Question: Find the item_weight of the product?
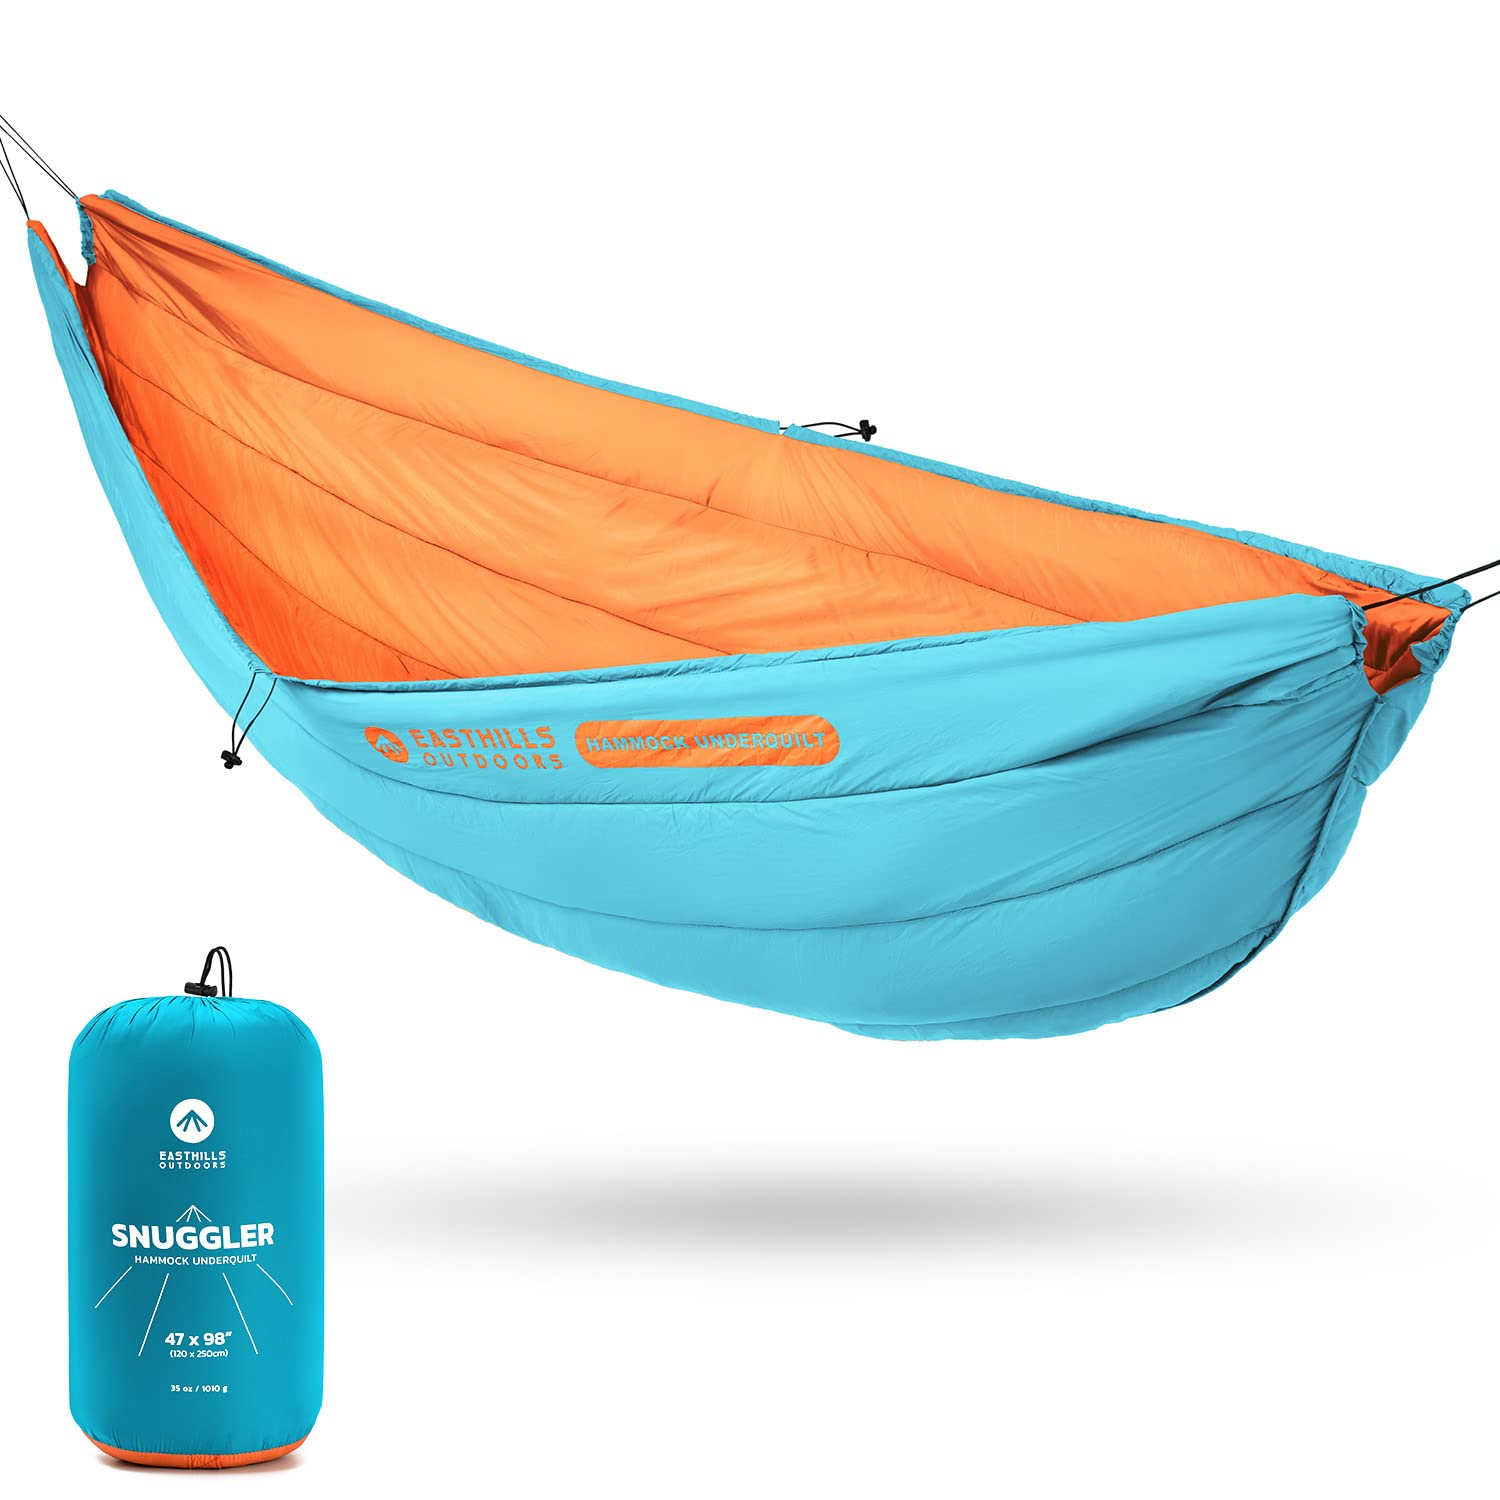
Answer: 1010.0 gram